Éowyn

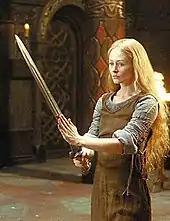
Éowyn is played by Miranda Otto in Peter Jackson's film series.

In Peter Jackson's films "" (2002) and "" (2003), Éowyn is played by Miranda Otto. Uma Thurman was slated for the role at one point.